History of the Marshall Islands

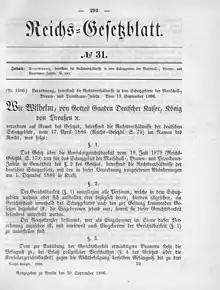
German "Reich Law Gazette" proclaiming the protectorate of the Marshall Islands, September 1886

In 1859, the German firm Hoffschlaeger & Stapenhorst sent two traders to establish a trading post at Ebon Atoll. In 1861, they built a coconut oil factory on the island. In 1863, the firm suffered serious financial setbacks and withdrew from the Marshall Islands, partially due to the sinking of one of its ships while leaving Ebon. One of the traders, , set up an independent trading firm on the island by partnering with Anton Jose DeBrum, a Portuguese whaler who arrived in 1864. Both men married local women and developed strong connections with both the Marshall Islanders and the missionaries. Their firm, Capelle & Co., entered into an agreement to sell coconut copra to Godeffroy & Son of Hamburg, a company which pioneered the production of copra in Samoa and Tonga and held a large share of Pacific copra trade. Godeffroy exported copra to Europe where it was processed into animal feed and coconut oil, which was used in soap and candle manufacturing. The German firms traded western goods to Marshallese chiefs in exchange for coconuts, which Marshallese commoners harvested as tribute for the chiefs.